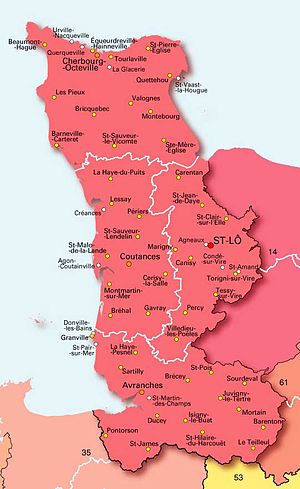
Tancred af Hauteville
Kortet viser departementet Manche på Cotentin-halvøen. Coutances ligger næsten midt departementet
Tancred af Hauteville var en normannisk ridder, som man ikke har ret mange historiske vidnesbyrd om. Hans historiske betydning skyldes udelukkende de bedrifter, der blev udført af hans sønner og deres efterkommere. Han var adelsmand, men placeret langt nede i det adelige hierarki, og boede nær Coutances på Cotentin-halvøen i det nuværende Frankrig. Man ved om ham, at hans bedstefar var kommet fra Skandinavien til Normandiet på samme tid som Rollo. Det vides ikke med sikkerhed, hvilken af de tre landsbyer ved navn Hauteville, han styrede, men Hauteville-la-Guichard er den oftest nævnte. Der dukker senere en del fortællinger op om ham, men ingen af dem kan bekræftes på basis af samtidige kilder.